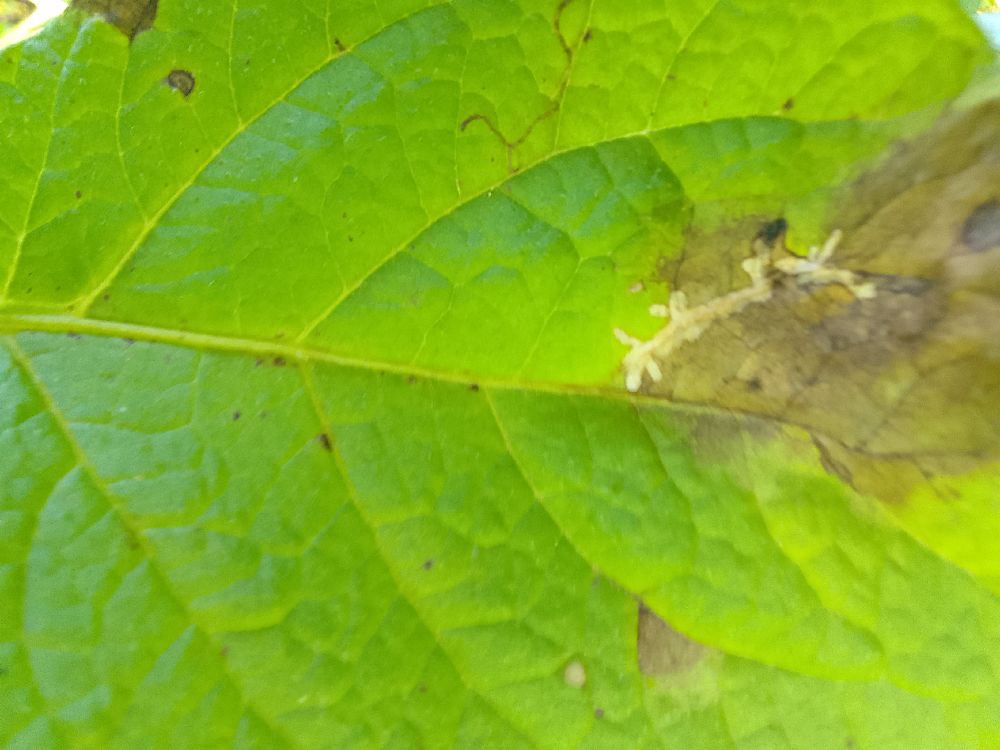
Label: Late blight